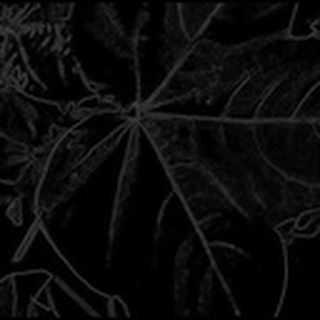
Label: healthy_cotton